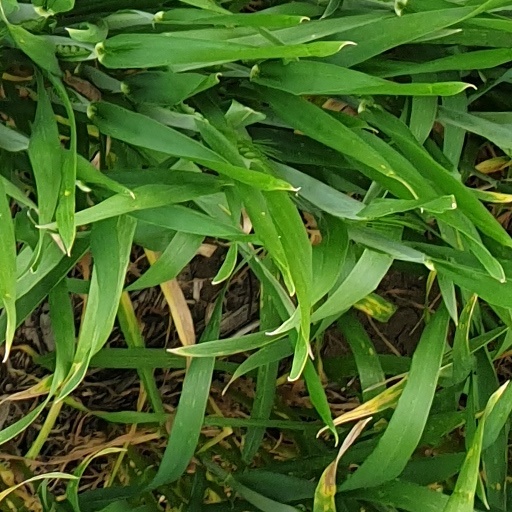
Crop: wheat